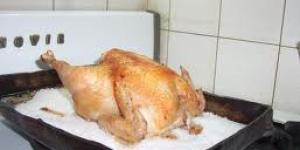
gallina a la sal